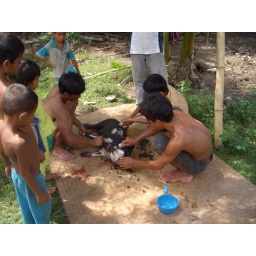
The kids skining our pig by tipping boiling water on it and then scrapping away.